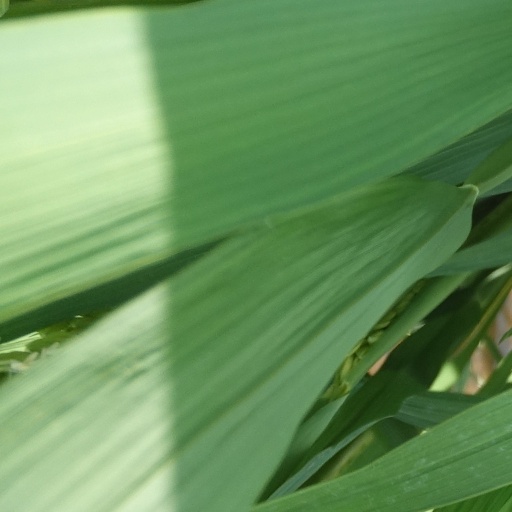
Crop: rice